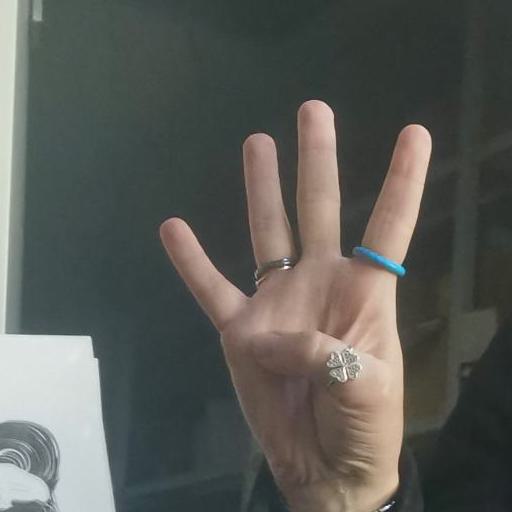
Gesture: four